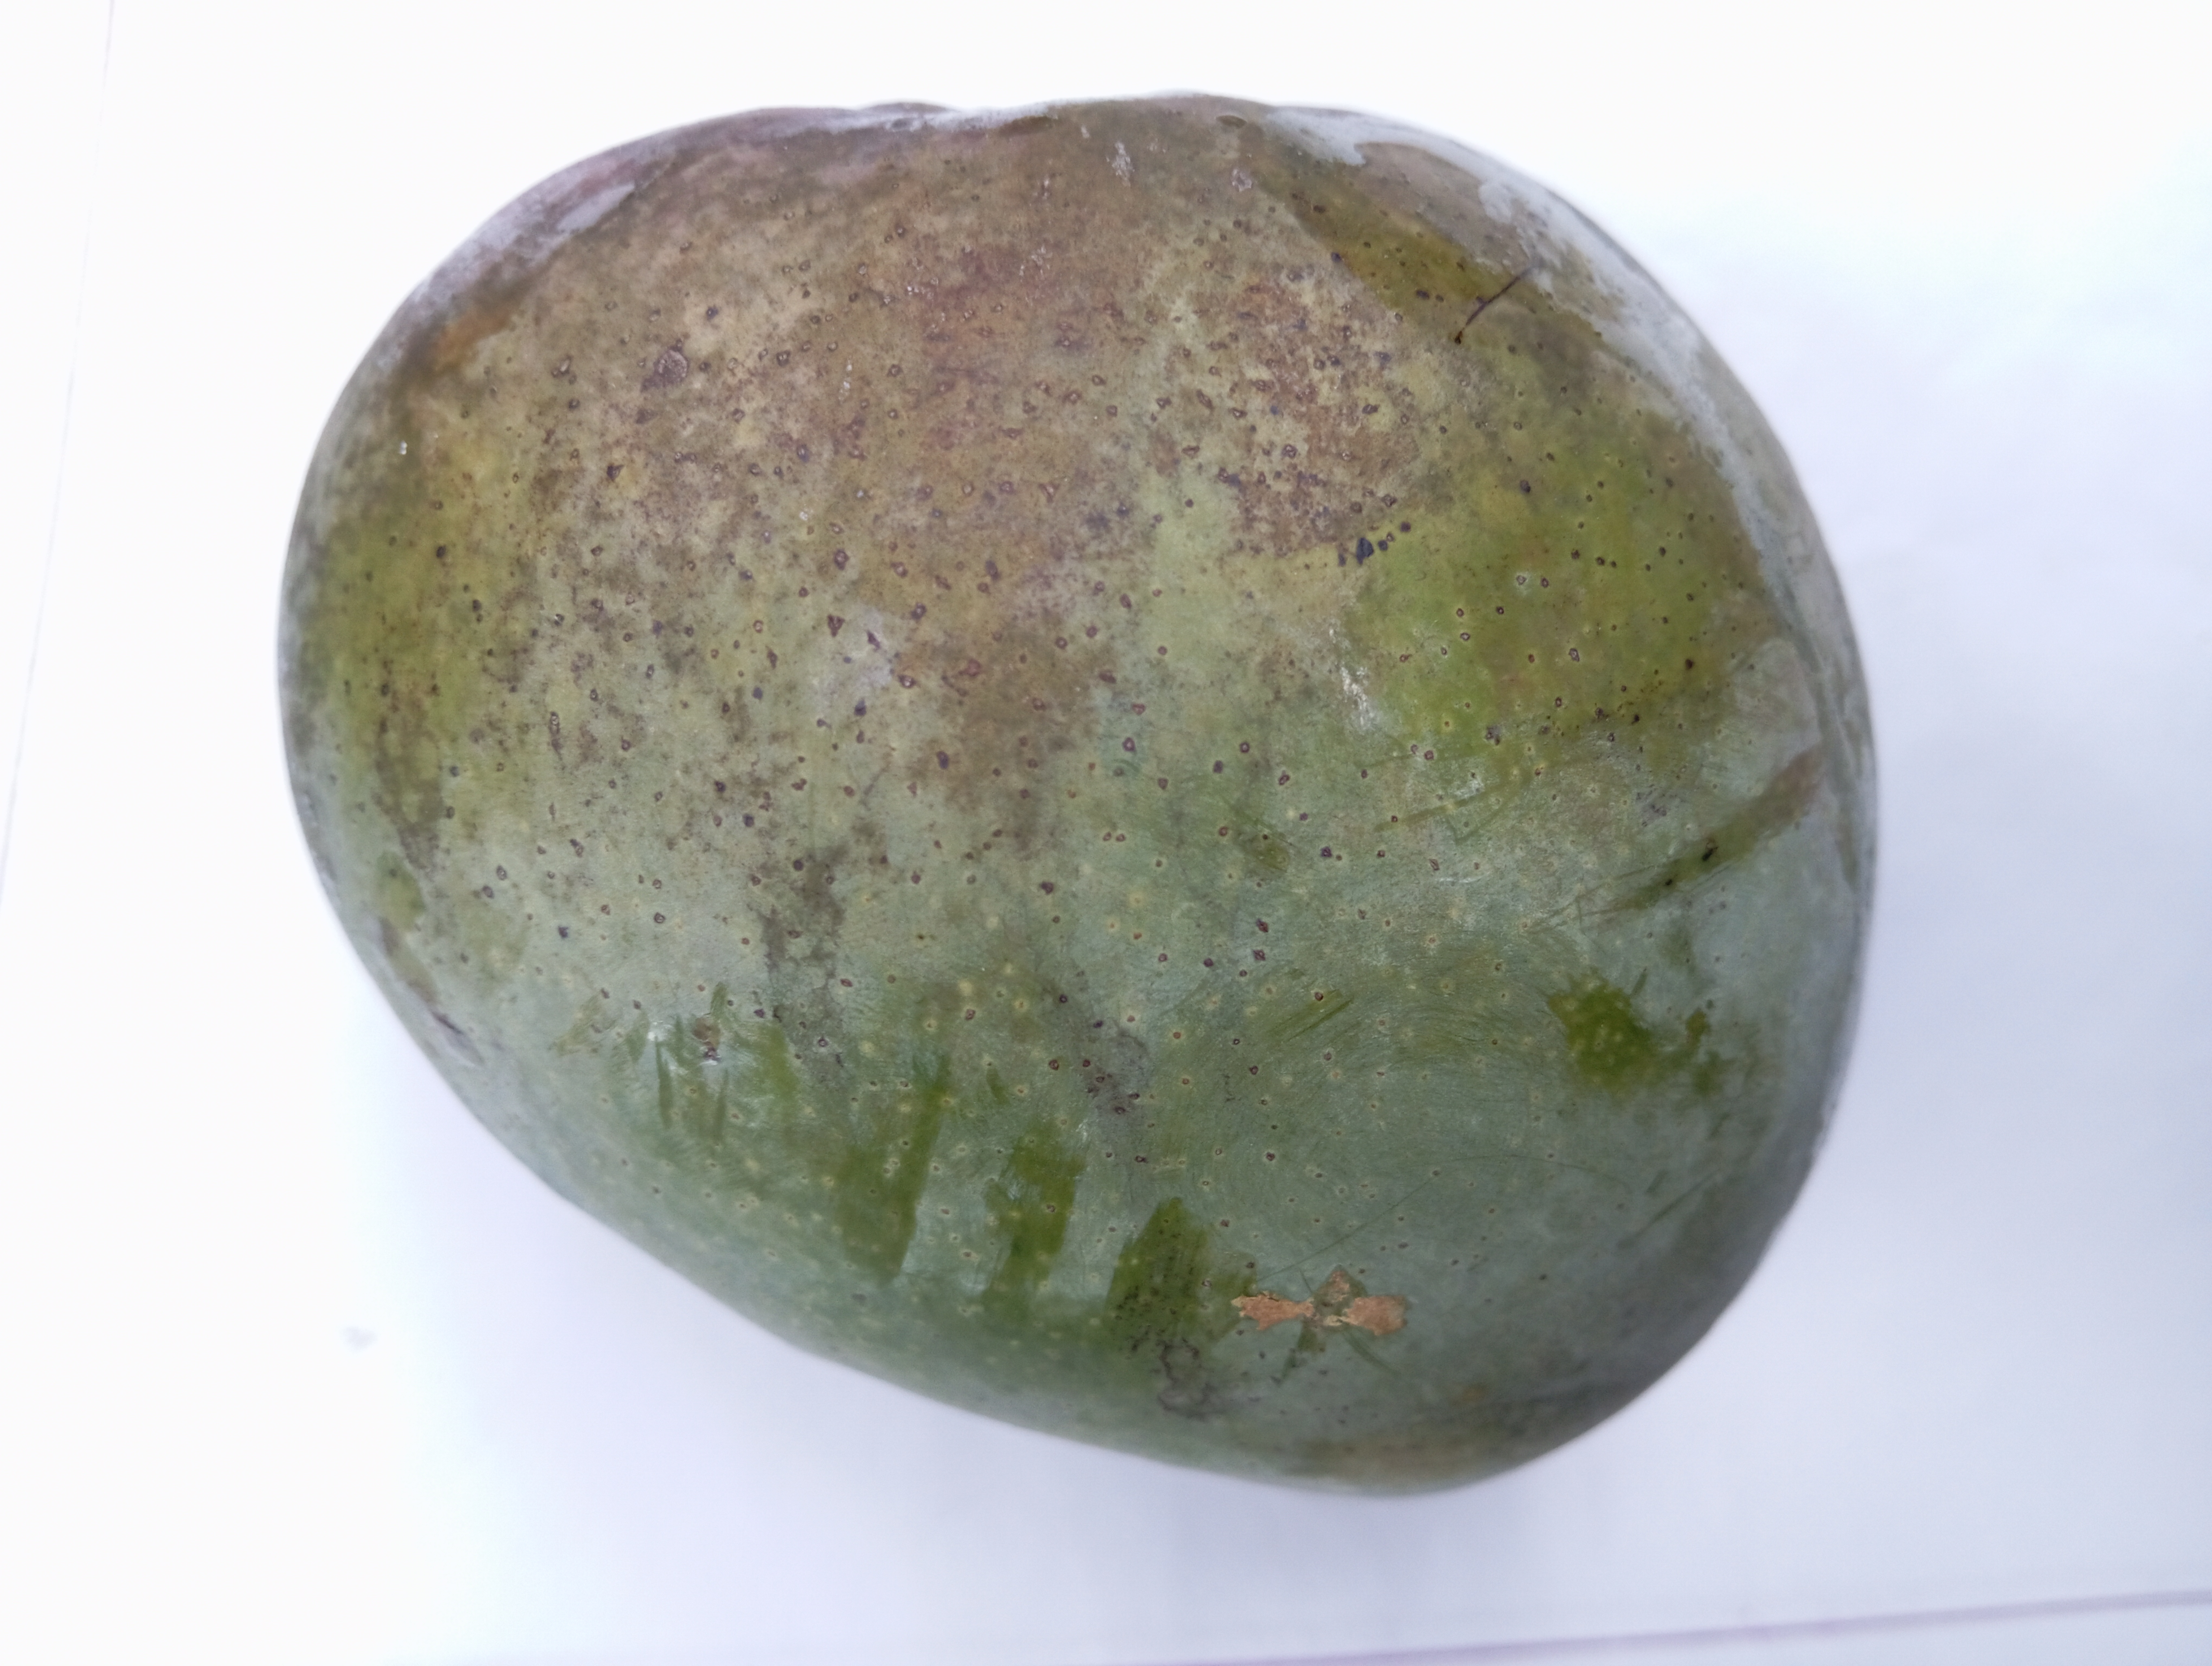
Mango variety: Bari 4